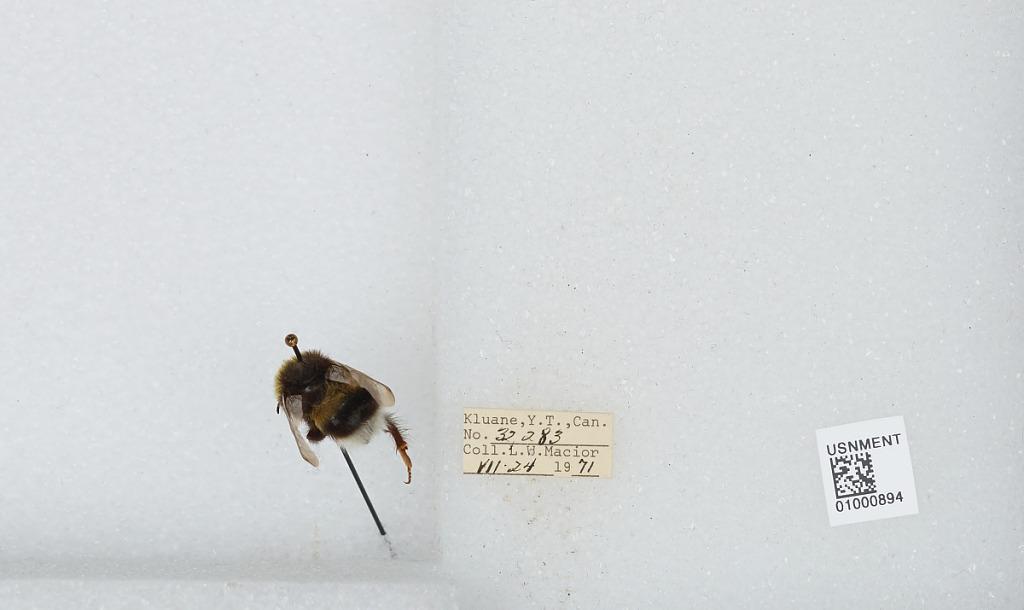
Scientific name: Bombus (Bombus) lucorum (Linnaeus)
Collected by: L. Macior
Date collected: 1971-7-24
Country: Canada
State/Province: Yukon Territory
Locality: Kluane
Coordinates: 60.75, -139.5